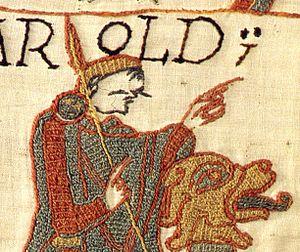
Tapisserie de Bayeux «
La tapisserie de Bayeux, aussi connue sous le nom de « tapisserie de la reine Mathilde », et plus anciennement « Telle du Conquest » est une broderie du XIᵉ siècle inscrite depuis 2007 au registre Mémoire du monde par l'UNESCO.